Belfast Harbour

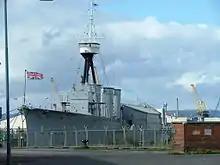
is a First World War light cruiser permanently berthed in Belfast Harbour

Belfast Harbour's origins date back to 1613 when a royal charter for the incorporation of Belfast specified the need for a wharf at the confluence of the rivers Lagan and Farset in what is modern-day Belfast's High Street.